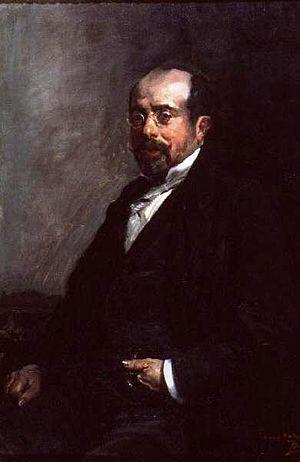
Antonio Muñoz Degrain, né à Valence le 18 novembre 1840 et mort à Malaga le 12 octobre 1924, est un peintre espagnol du courant éclectique, un mélange de romantisme et de modernisme. Il réalisa également des portraits.